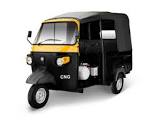
Vehicle type: Auto Rickshaws